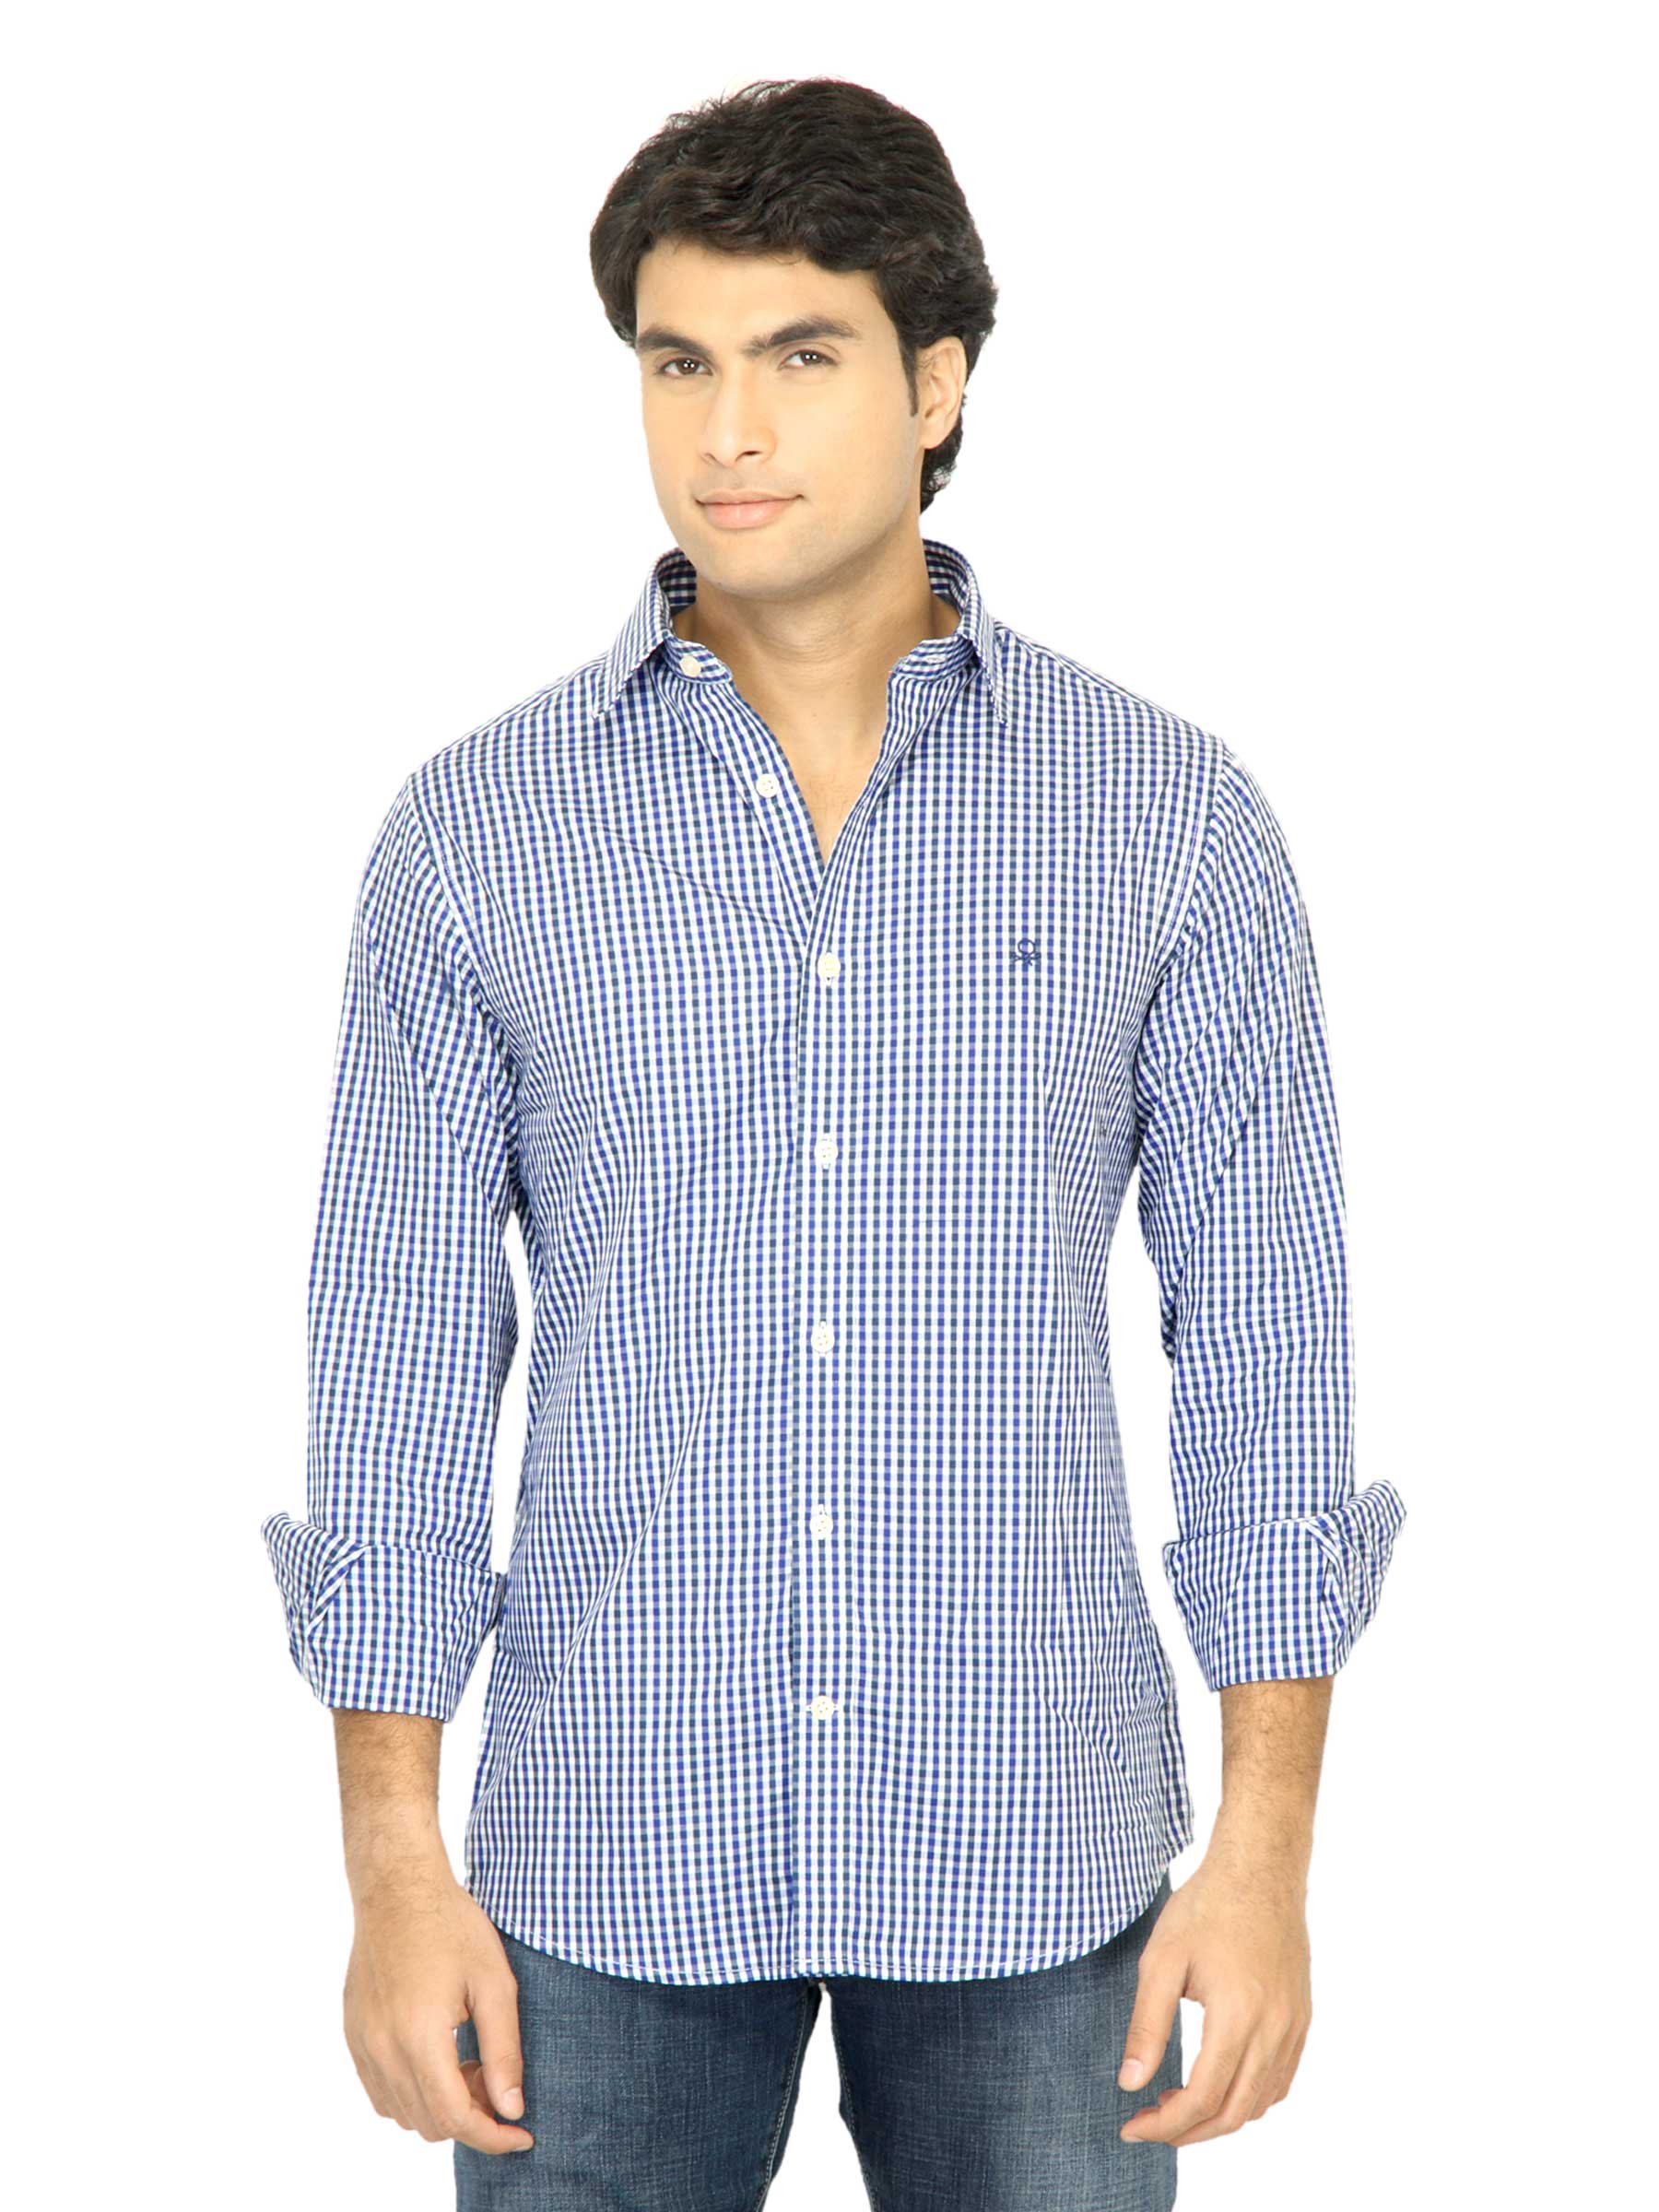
United Colors of Benetton Men Check Blue Shirt
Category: Apparel / Topwear / Shirts
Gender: Men
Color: Blue
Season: Fall 2011
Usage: Casual